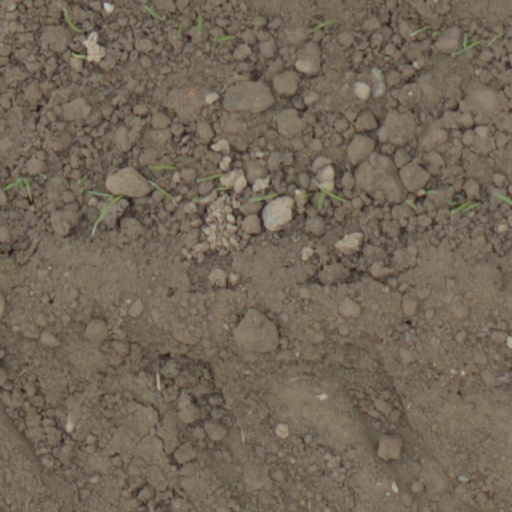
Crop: wheat